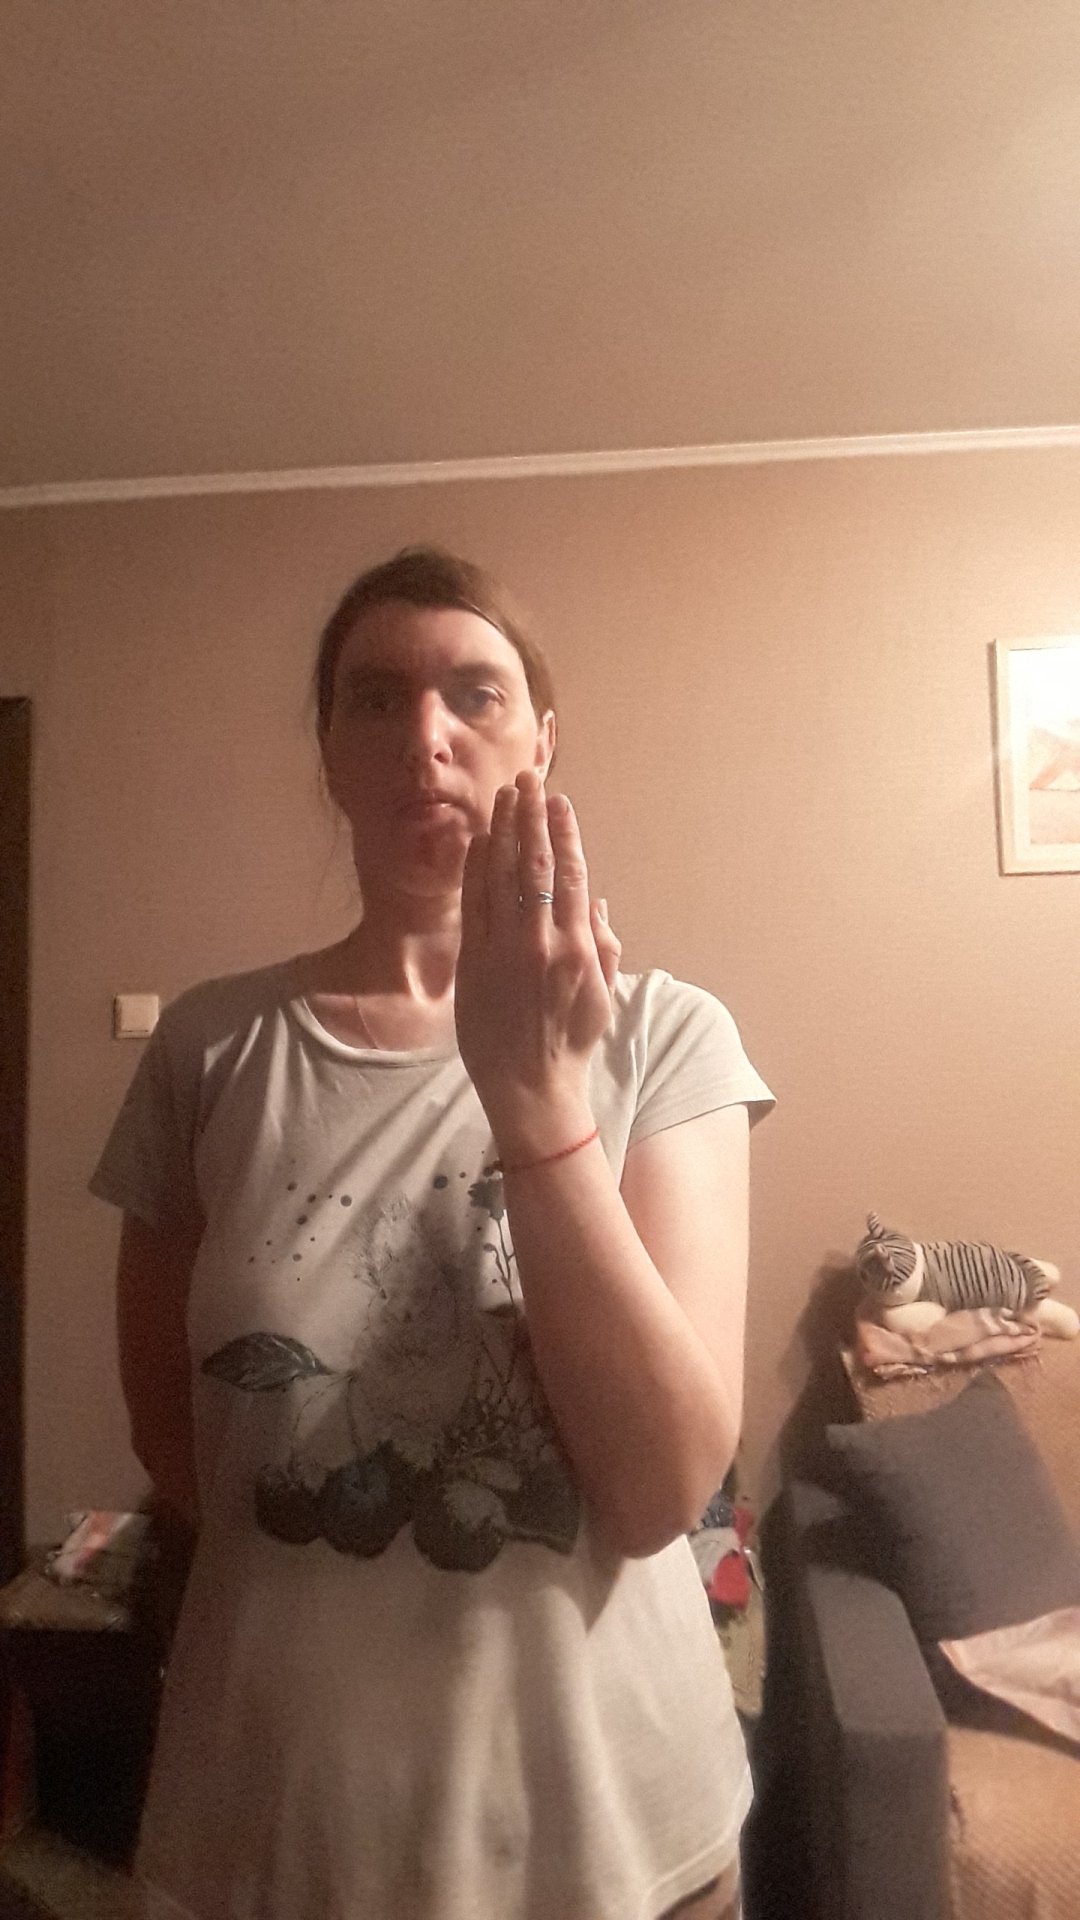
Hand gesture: stop_inverted